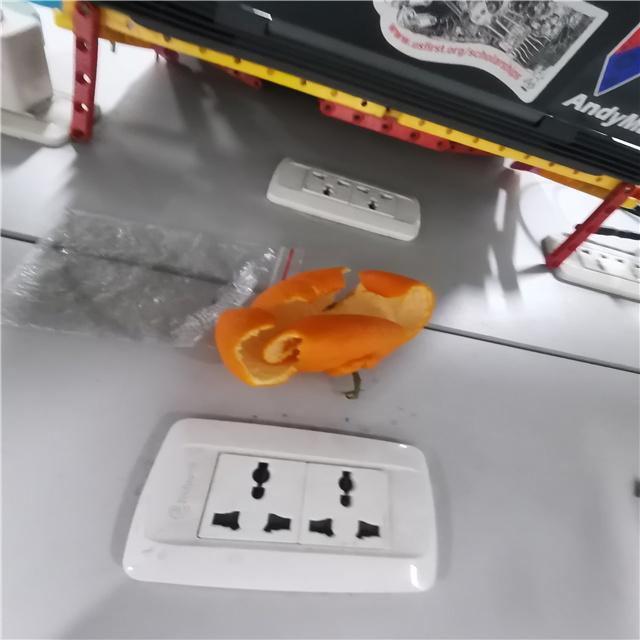
Label: peels